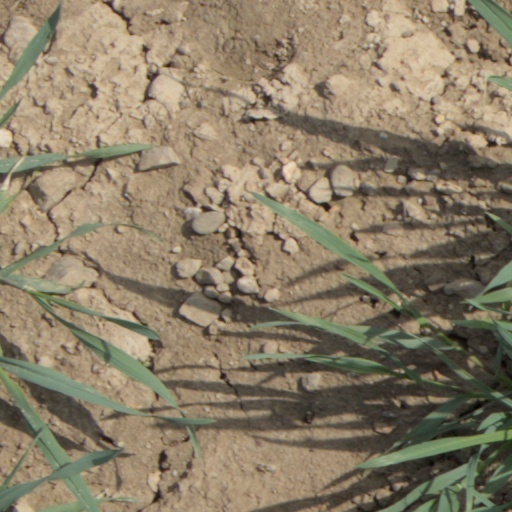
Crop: wheat